Political positions of Sarah Palin

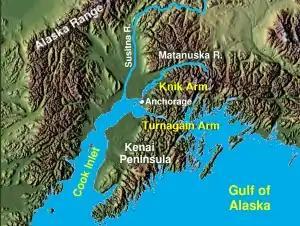
Cook Inlet stretches from the Gulf of Alaska to Anchorage in south-central Alaska.

Palin opposed strengthening protections for beluga whales in Alaska's Cook Inlet. She cited state scientists who claimed that hunting was the only factor causing the whales' decline and that the hunting had been effectively controlled through cooperative agreements with Alaska Native organizations. Recent research states that hunting controls have halted the decline of beluga whales in Cook's Inlet but that the population remains severely depleted and at high risk of extinction. The Cook Inlet Beluga Whale was declared an endangered species by the Bush Administration on October 17, 2008.